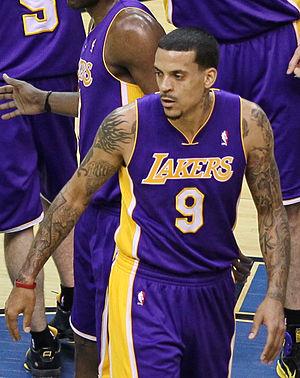
Matt Kelly Barnes est un joueur américain de basket-ball professionnel, né le 9 mars 1980 à Santa Clara en Californie. Il joue au poste d'ailier.